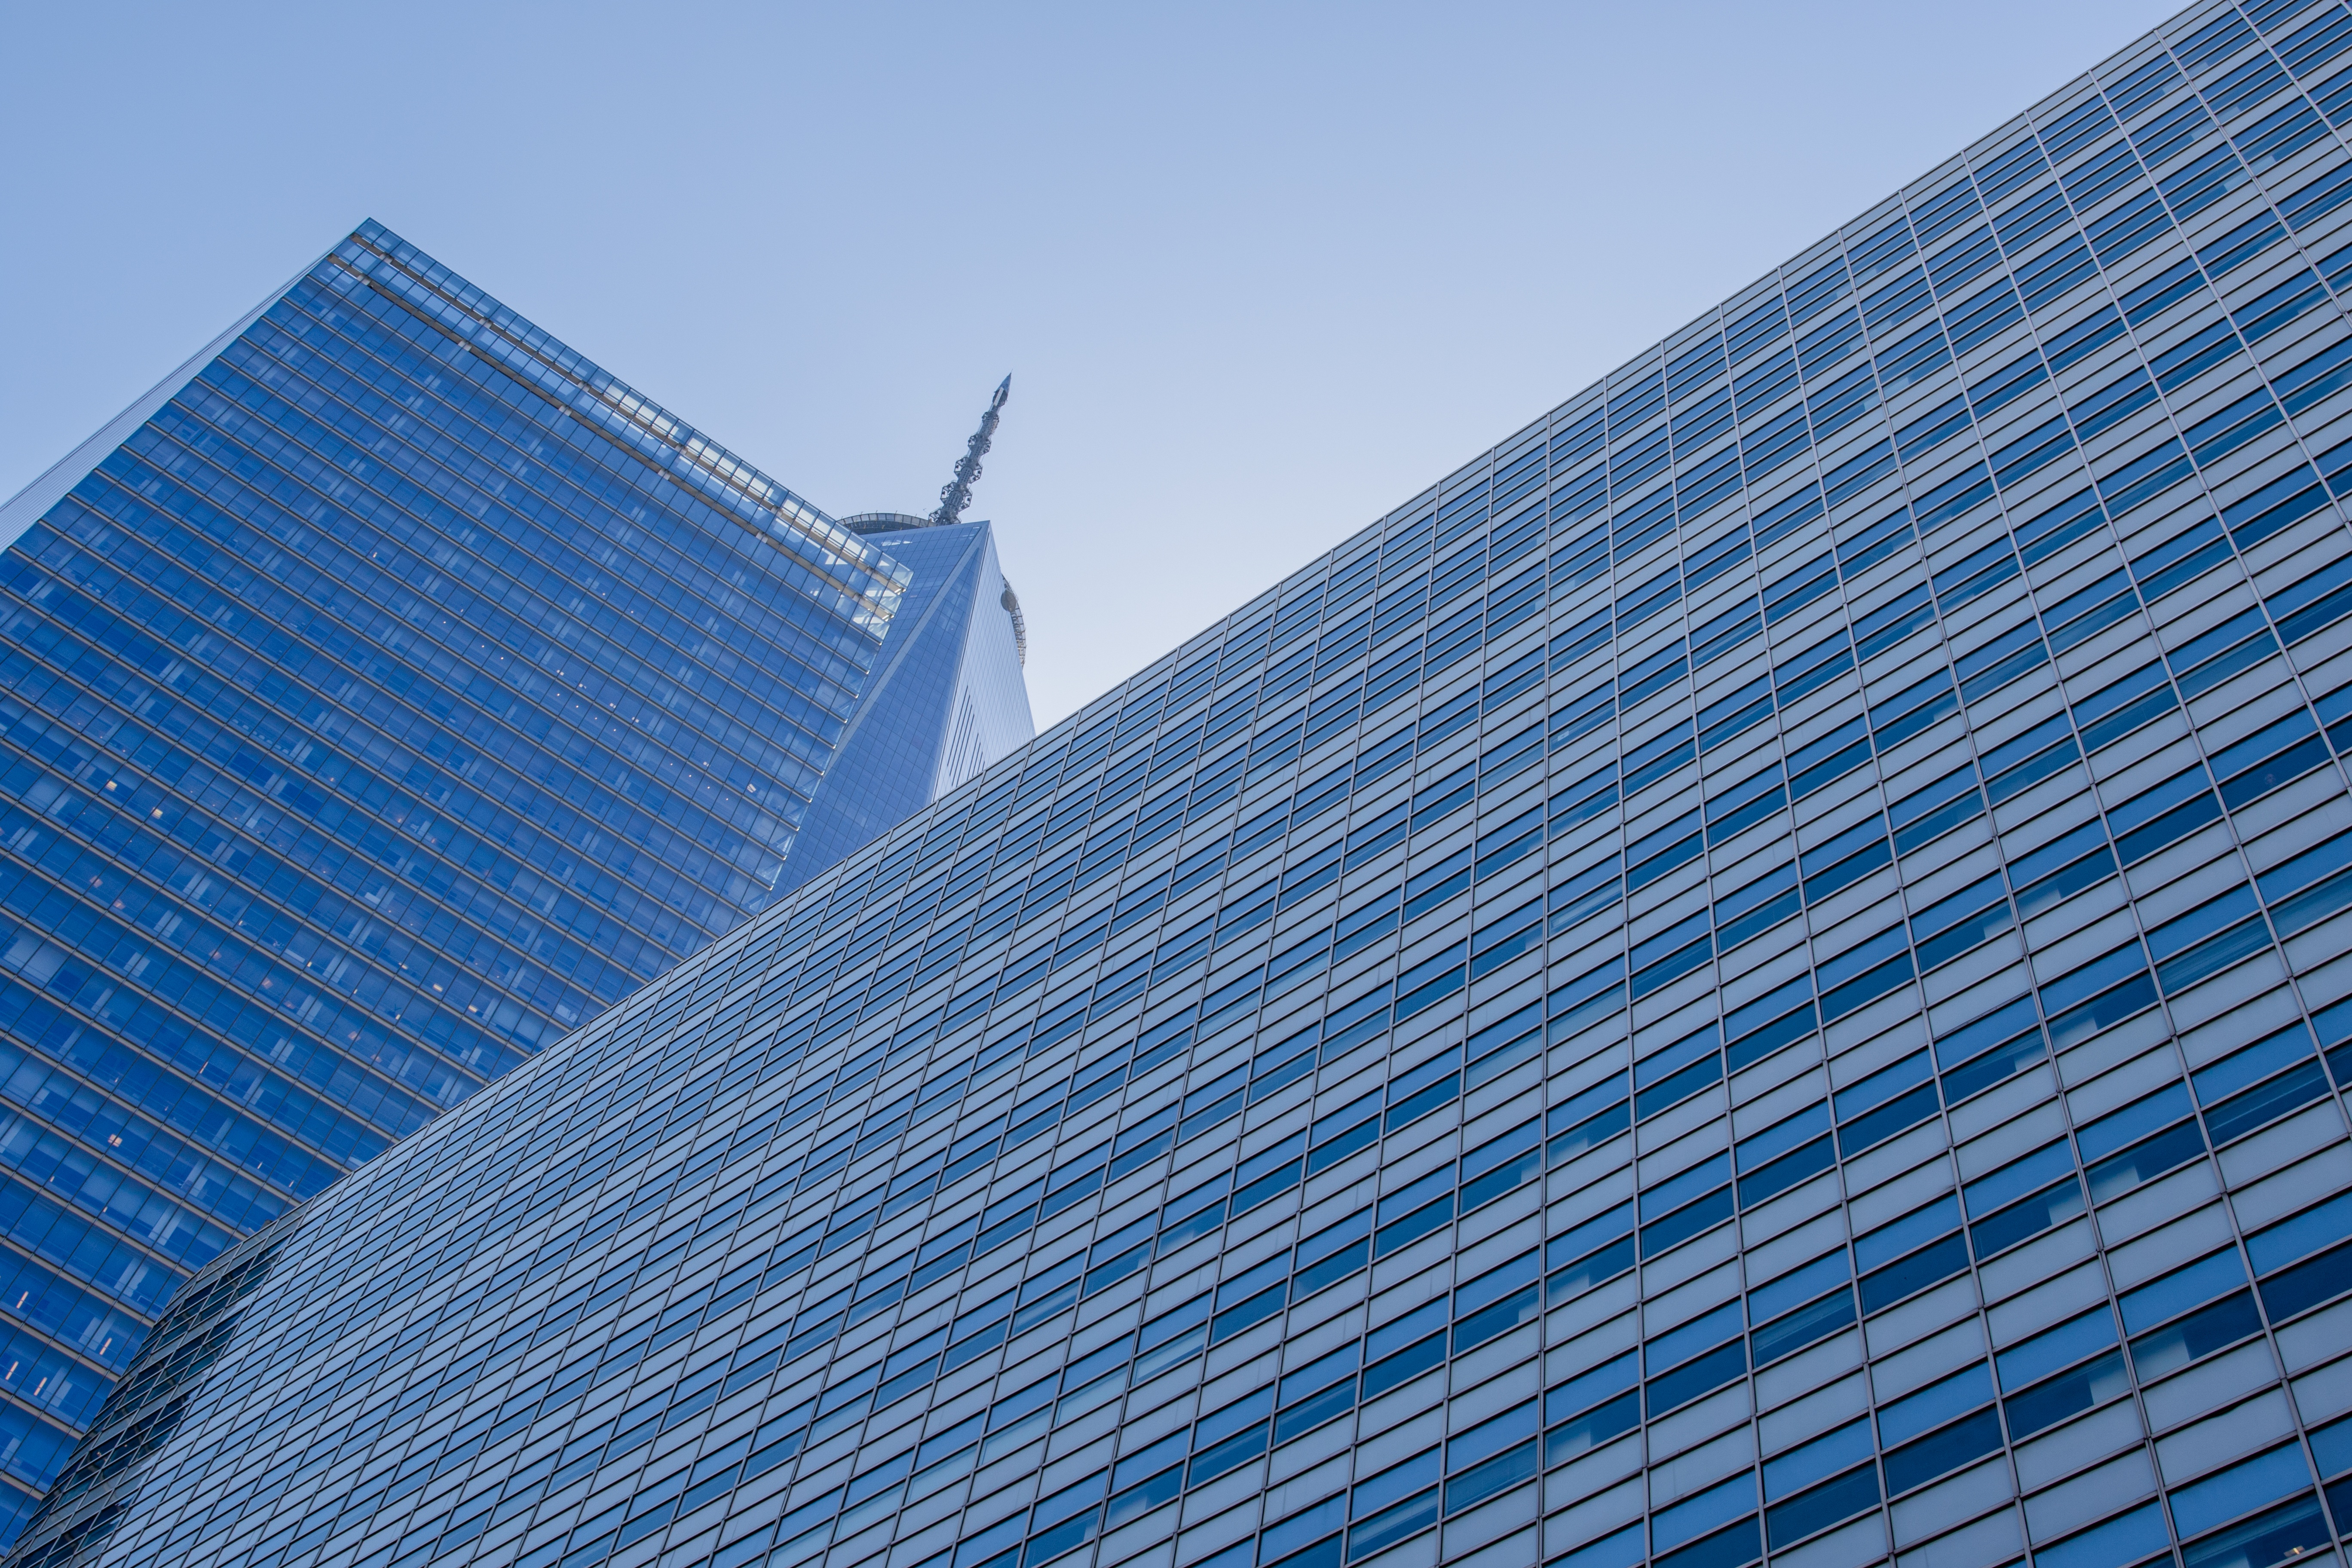
architecture, skyline, glass, roof, building, city, skyscraper, cityscape, downtown, line, landmark, facade, blue, tower block, high rise, windows, headquarters, urban area, human settlement, metropolitan area, public domain images